Fez (hat)

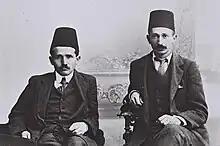
David Ben-Gurion and Yitzhak Ben-Zvi as law students in Istanbul c. 1914

The fez was a symbol not only of Ottoman affiliation but also of religious adherence to Islam. It was also the main headdress for Christians and Jews during the Ottoman Empire. Jewish men wore the fez and referred to it by the Arabic name "Tarboush", especially if they spoke Arabic (Egyptian, Syrian and Palestinian Jews). In southern Asia, the fez had been adopted due to its links with the Ottoman Empire.